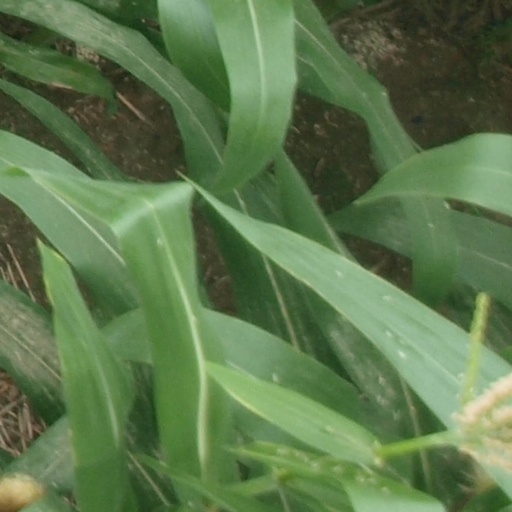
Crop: maize; corn